Patronages of Saint George

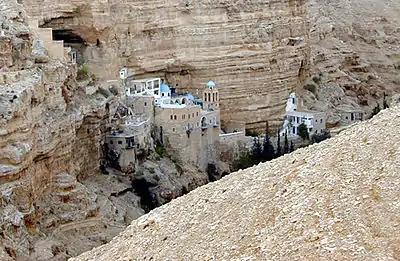
St. George's Monastery in the Wadi Qelt

St. George is praised by the Bulgarians as "liberator of captives, and defender of the poor, physician of the sick". For centuries he has been considered by the Bulgarians as their protector. Possibly the most celebrated name day in the country, St George's Day (Гергьовден, Gergyovden) is a public holiday that takes place on 6 May every year. A common ritual is to prepare and eat a whole lamb. St. George is the patron saint of farmers and shepherds.